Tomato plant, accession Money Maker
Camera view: horizontal (90 deg, fisheye); turntable rotation: 60 degrees
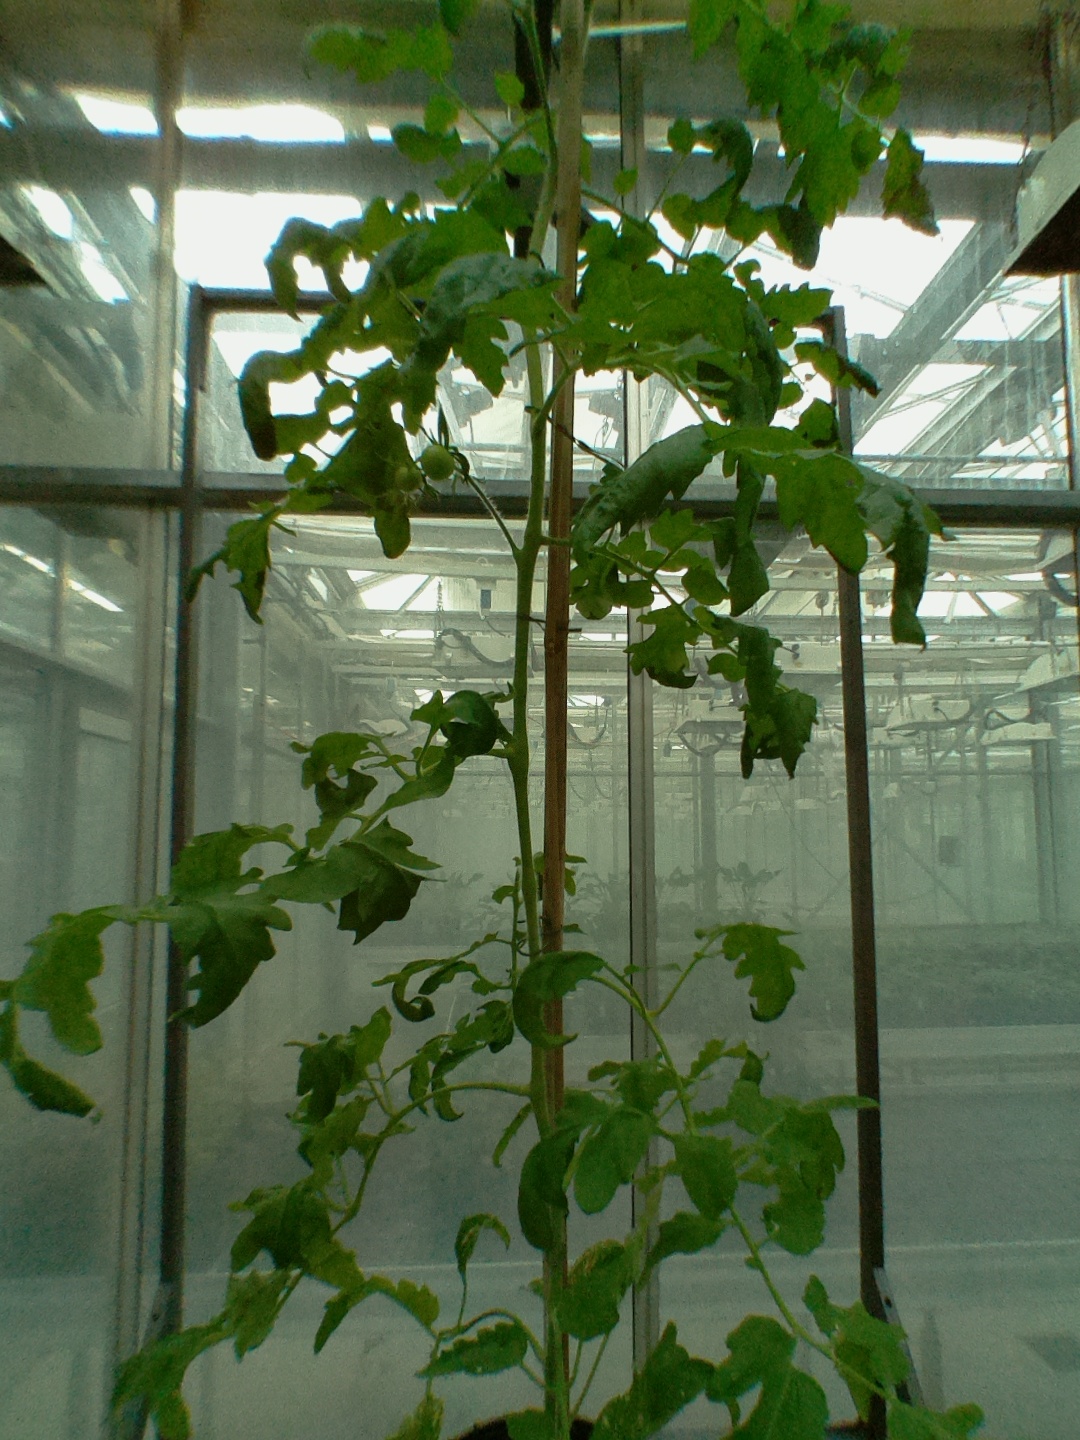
BBCH growth stage 72: 20%-30% of final fruit size